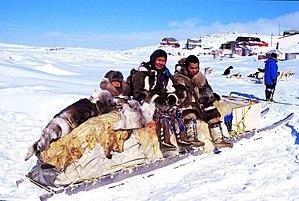
Qamutik (traîneau) traditionnel dans le village inuit de Cape Dorset, près de la péninsule de Foxe, au Nunavut. Photographie prise par Ansgar Walk, mise en ligne en 1999.
Les Inuits sont un groupe de peuples autochtones partageant des similitudes culturelles et une origine ethnique commune vivant dans les régions arctiques de l'Amérique du Nord. Il y a environ 150 000 Inuits vivant au Groenland, au Canada et aux États-Unis.
Les autochtones du Canada sont les premiers occupants du territoire qui constitue de nos jours le Canada et leurs descendants. Les fouilles archéologiques récentes démontrent des vestiges datant de 30 000 ans. Parmis ces peuples, certains auraient rejoint le continent en traversant le détroit de Béring à partir de la Sibérie orientale en Asie pour se rendre en Alaska.
Cape Dorset est un village inuit situé sur l'île Dorset près de la péninsule de Foxe au Nunavut.
Le tourisme au Nunavik est principalement tourné vers la chasse et la pêche. La région touristique du Nunavik, située dans le Nord-du-Québec, s'étend sur 570 000 km². Son vaste territoire où alternent toundra du Bas-Arctique et taïga abonde en montagnes, fleuves, et lacs. Parmi ces derniers, on peut citer l’Arnaud, la rivière aux Feuilles, la rivière à la Baleine, la Povunggnituk et la rivière aux Mélèzes.